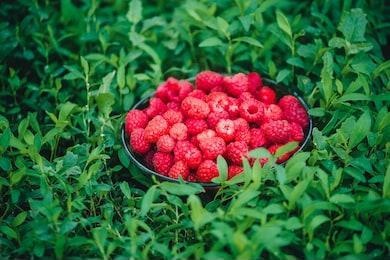
Label: raspberry